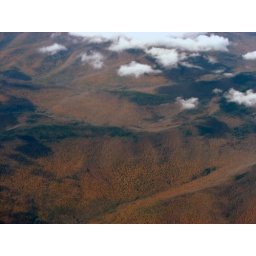
flying over the mountains in new york state, enjoying the colours of fall